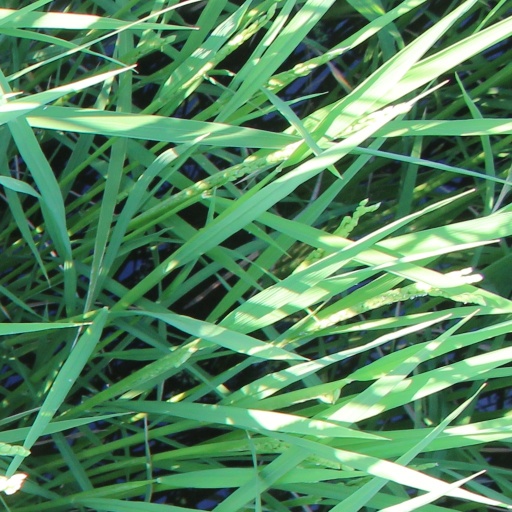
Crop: rice